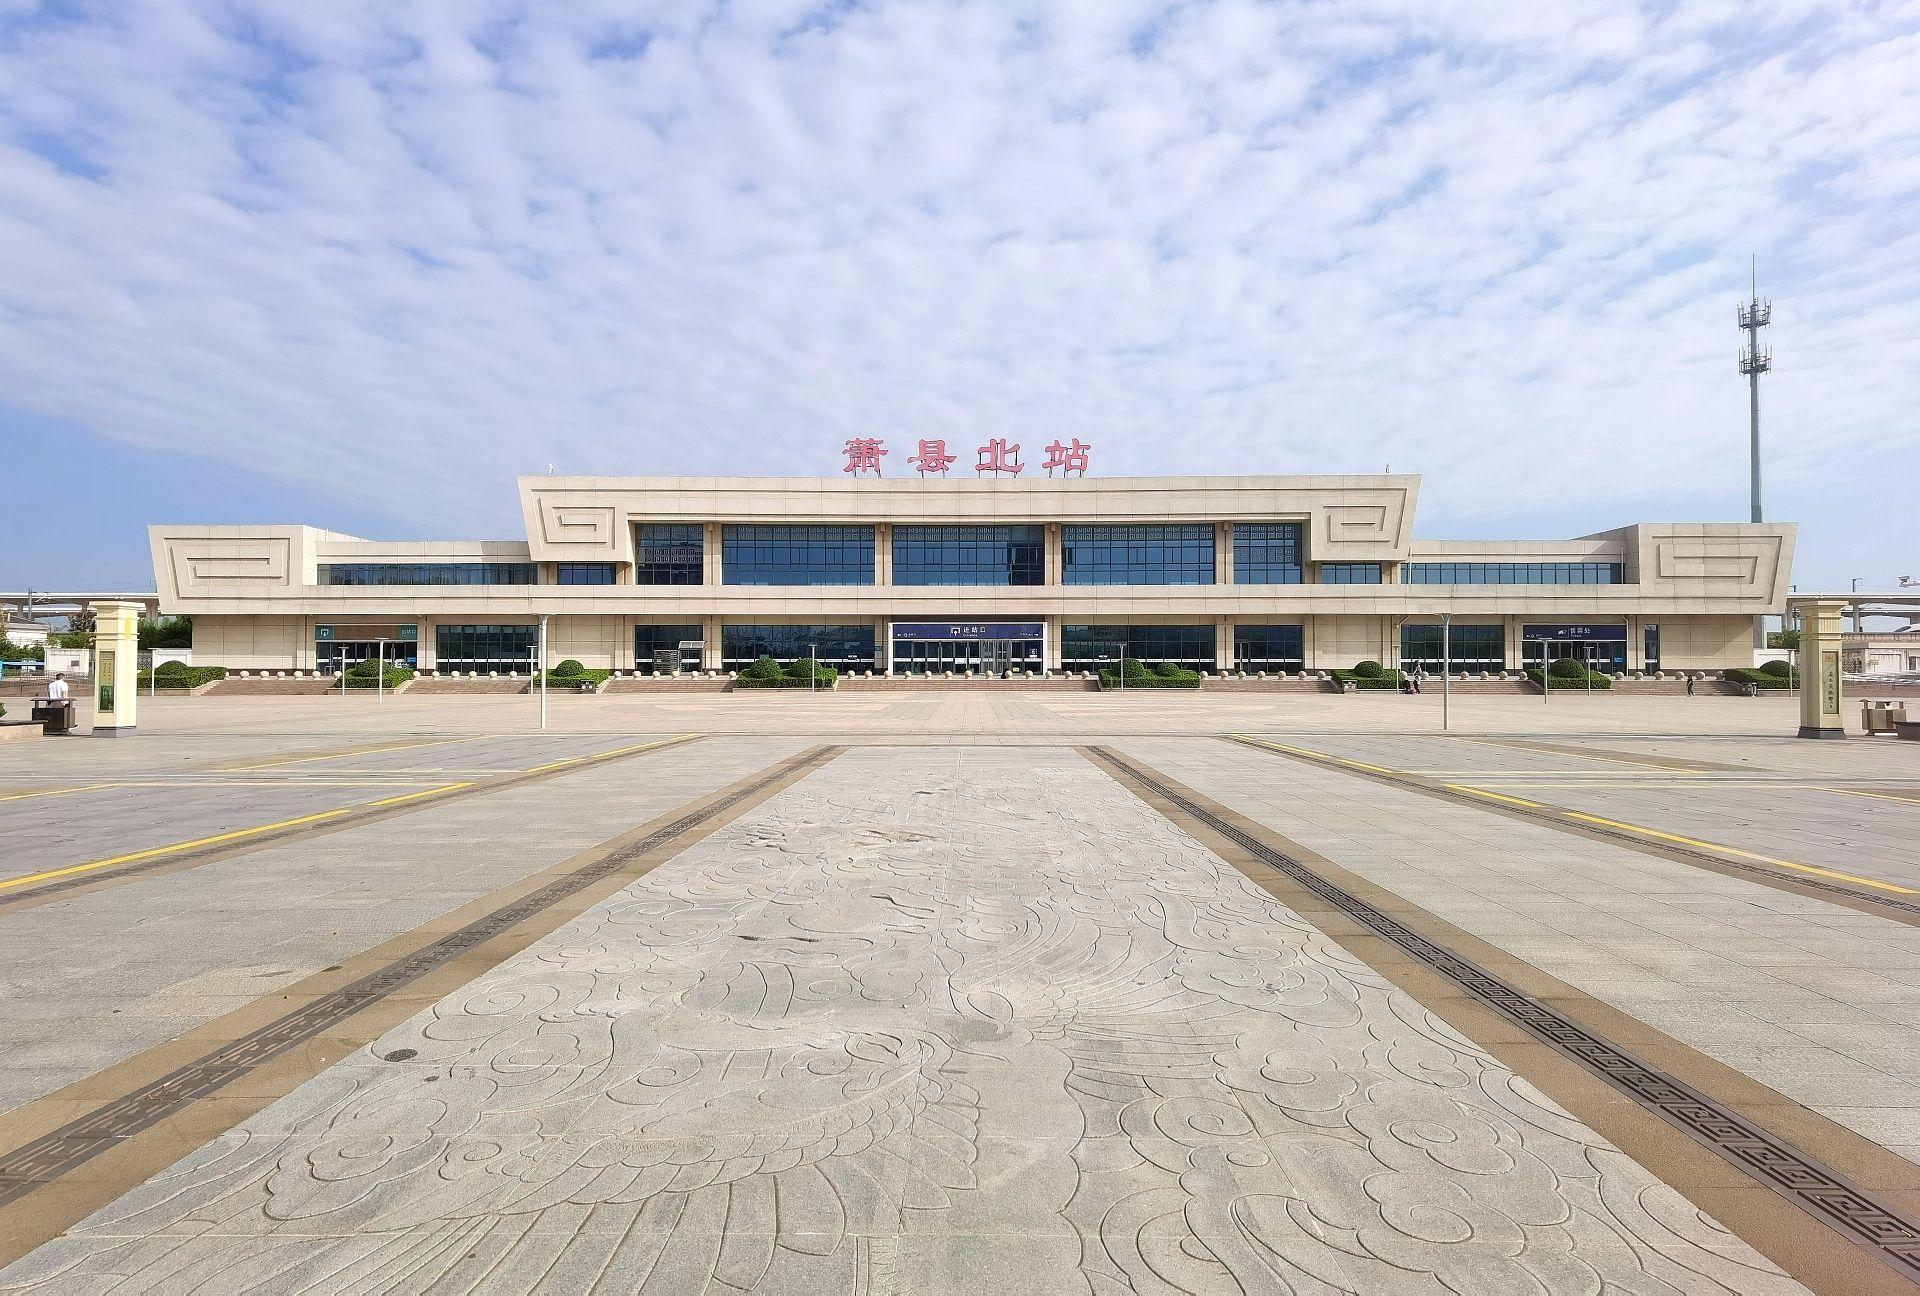
地标名称：萧县北站
所在城市：宿州市·萧县